Bone Dry

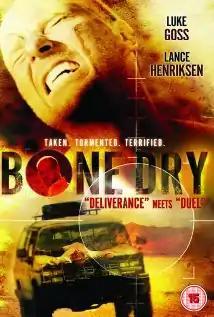

Bone Dry is a 2008 American action-thriller film directed, produced by Brett A. Hart & written by Jeff O'Brien & Brett A. Hart. The film stars Luke Goss and Lance Henriksen.